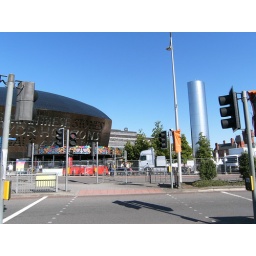
a blue police box on top of the Millennium Centre in Cardiff